Describe the emotion expressed in this image:  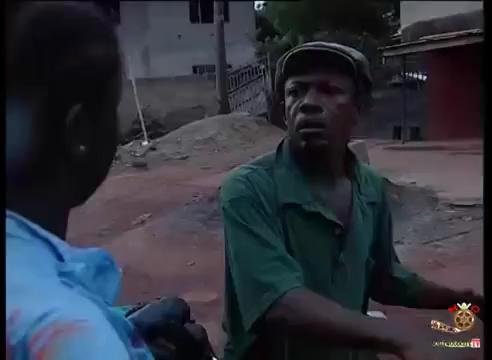
This person displays Fear, valence and arousal with high intensity.